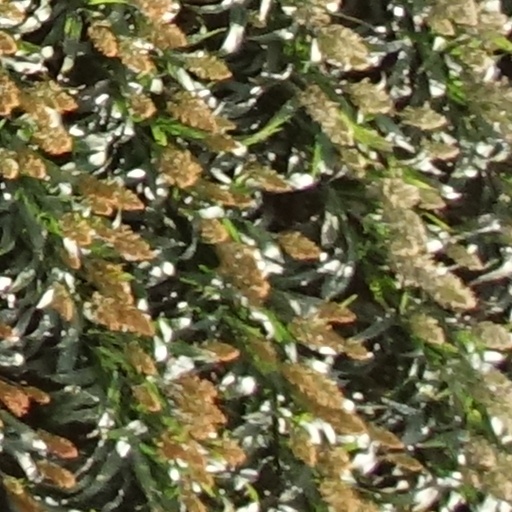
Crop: sorghum